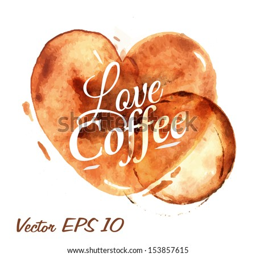
heart drawn pour coffee with the inscription love coffee with splashes and blots vector